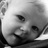
Emotion: neutral